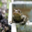
Label: frog